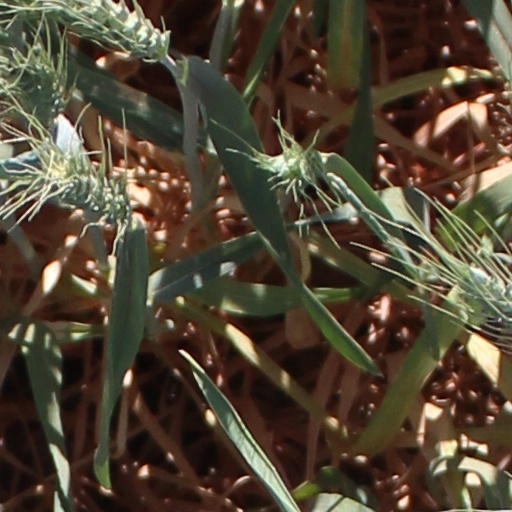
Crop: wheat